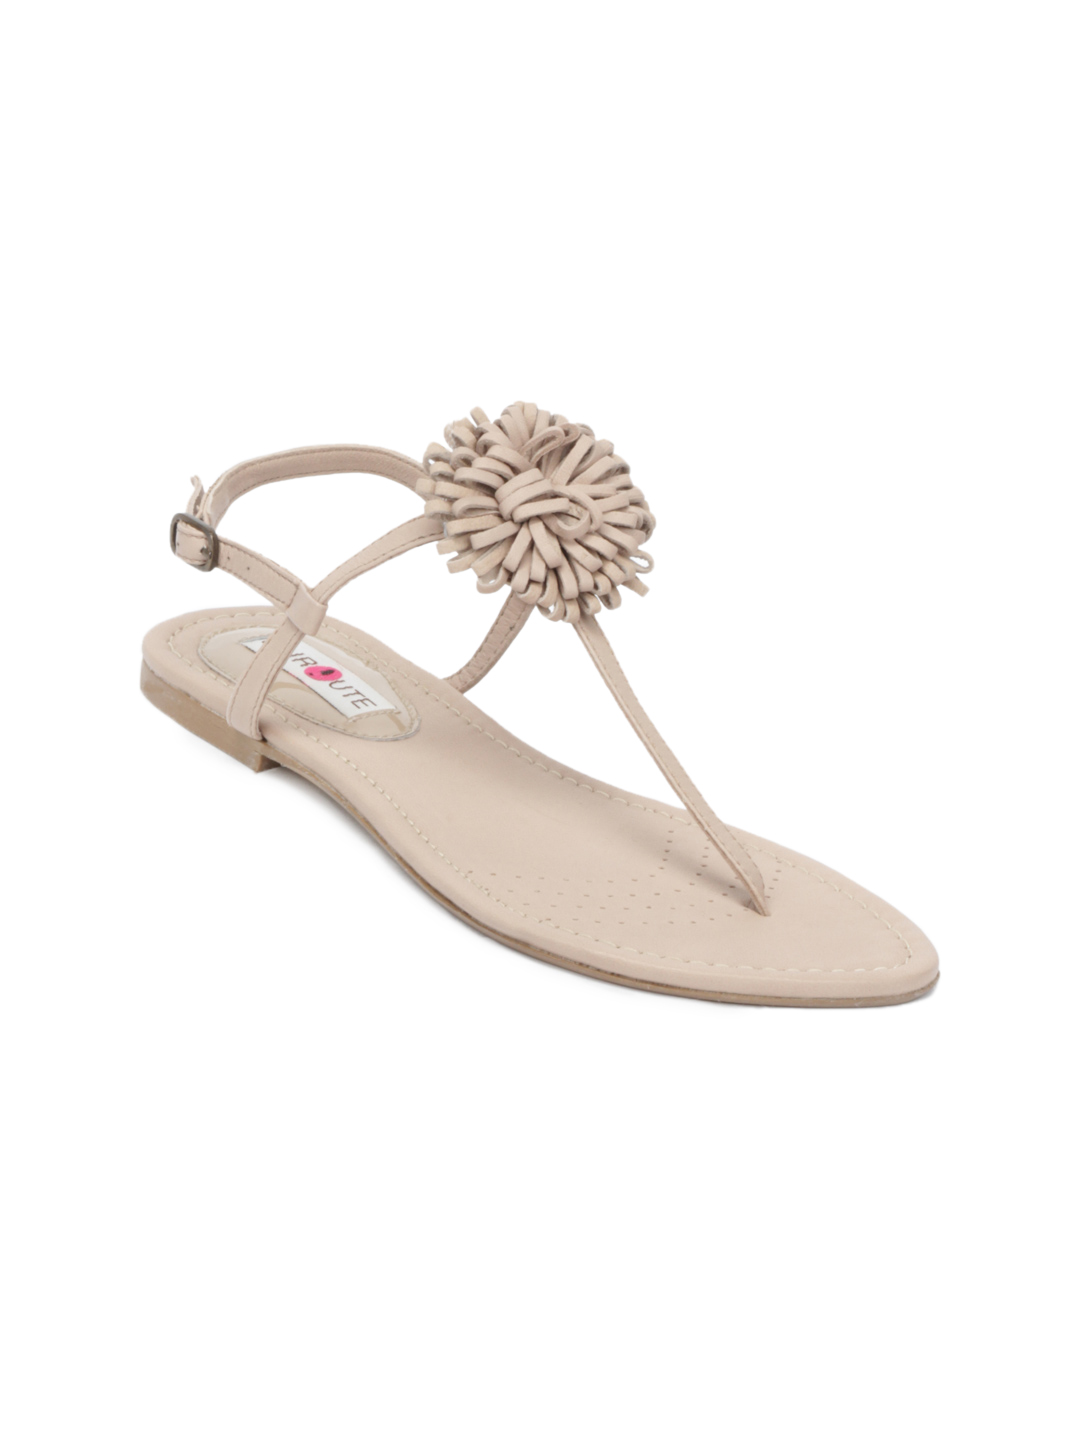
Enroute Women Beige Flats
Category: Footwear / Shoes / Heels
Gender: Women
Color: Beige
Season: Summer 2012
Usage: Casual